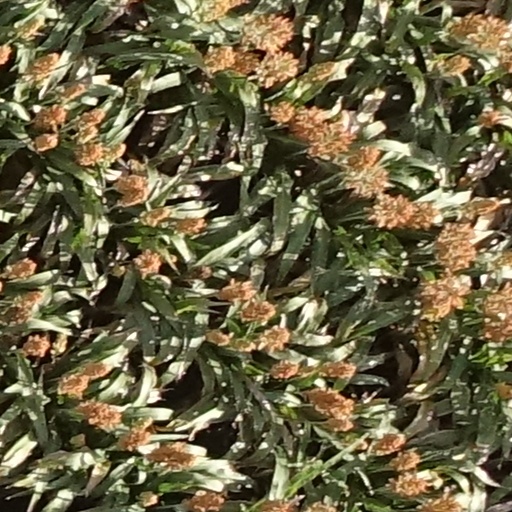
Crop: sorghum